Seaview, Washington

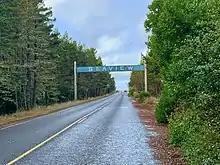
The sign marking the Seaview approach to Long Island Beach

Most of those who built summer homes in Seaview would ride a steamboat down the Columbia River to Astoria on the Oregon side where they would disembark and board a smaller steamboat to take them across the river to Ilwaco. There they could transfer their trunks to a wagon and be drawn by horses the rest of the way. The wagon route went through the woods on a plank road to the "weather beach," and then along the beach to Seaview.